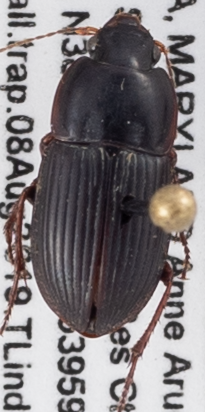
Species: Anisodactylus dulcicollis
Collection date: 2019-08-08
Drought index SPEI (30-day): -0.46
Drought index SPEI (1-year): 1.28
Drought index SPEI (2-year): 1.69